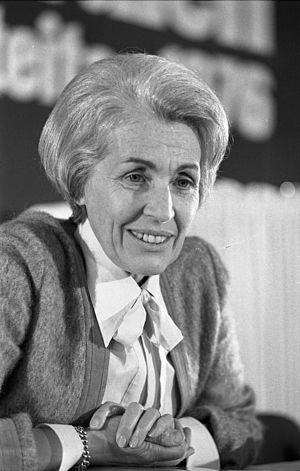
Hildegard Hamm-Brücher est une femme politique allemande, membre du FDP. De 1976 à 1982, elle est ministre d'État au ministère fédéral des Affaires étrangères. En 1994, elle est candidate au poste de président fédéral.
L’élection présidentielle allemande de 1994, dixième élection présidentielle de la République fédérale d'Allemagne, se tient le 23 mai 1994, afin d'élire le président fédéral pour un mandat de cinq ans au suffrage indirect.